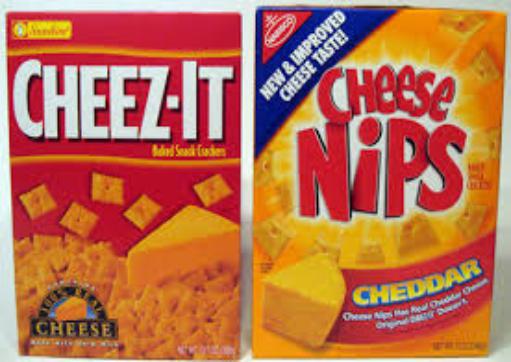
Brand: Cheese Nips
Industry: Food